Queensbury lines

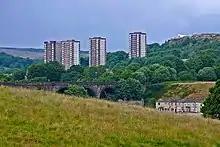
Tower blocks and the Wheatley viaduct

Work on the £282,000 Thornton to Keighley section was proving exceptionally difficult and progress was slow. The most serious problems were encountered on the stretch between Denholme and Wilsden where repeated landslips frustrated progress with construction. The intention had been for the line to pass through a series of cuttings, but the persistence of these earth slips forced the GNR to substitute two short tunnels.